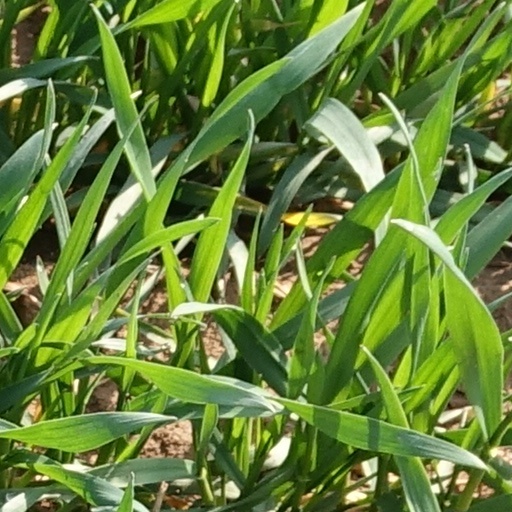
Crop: wheat